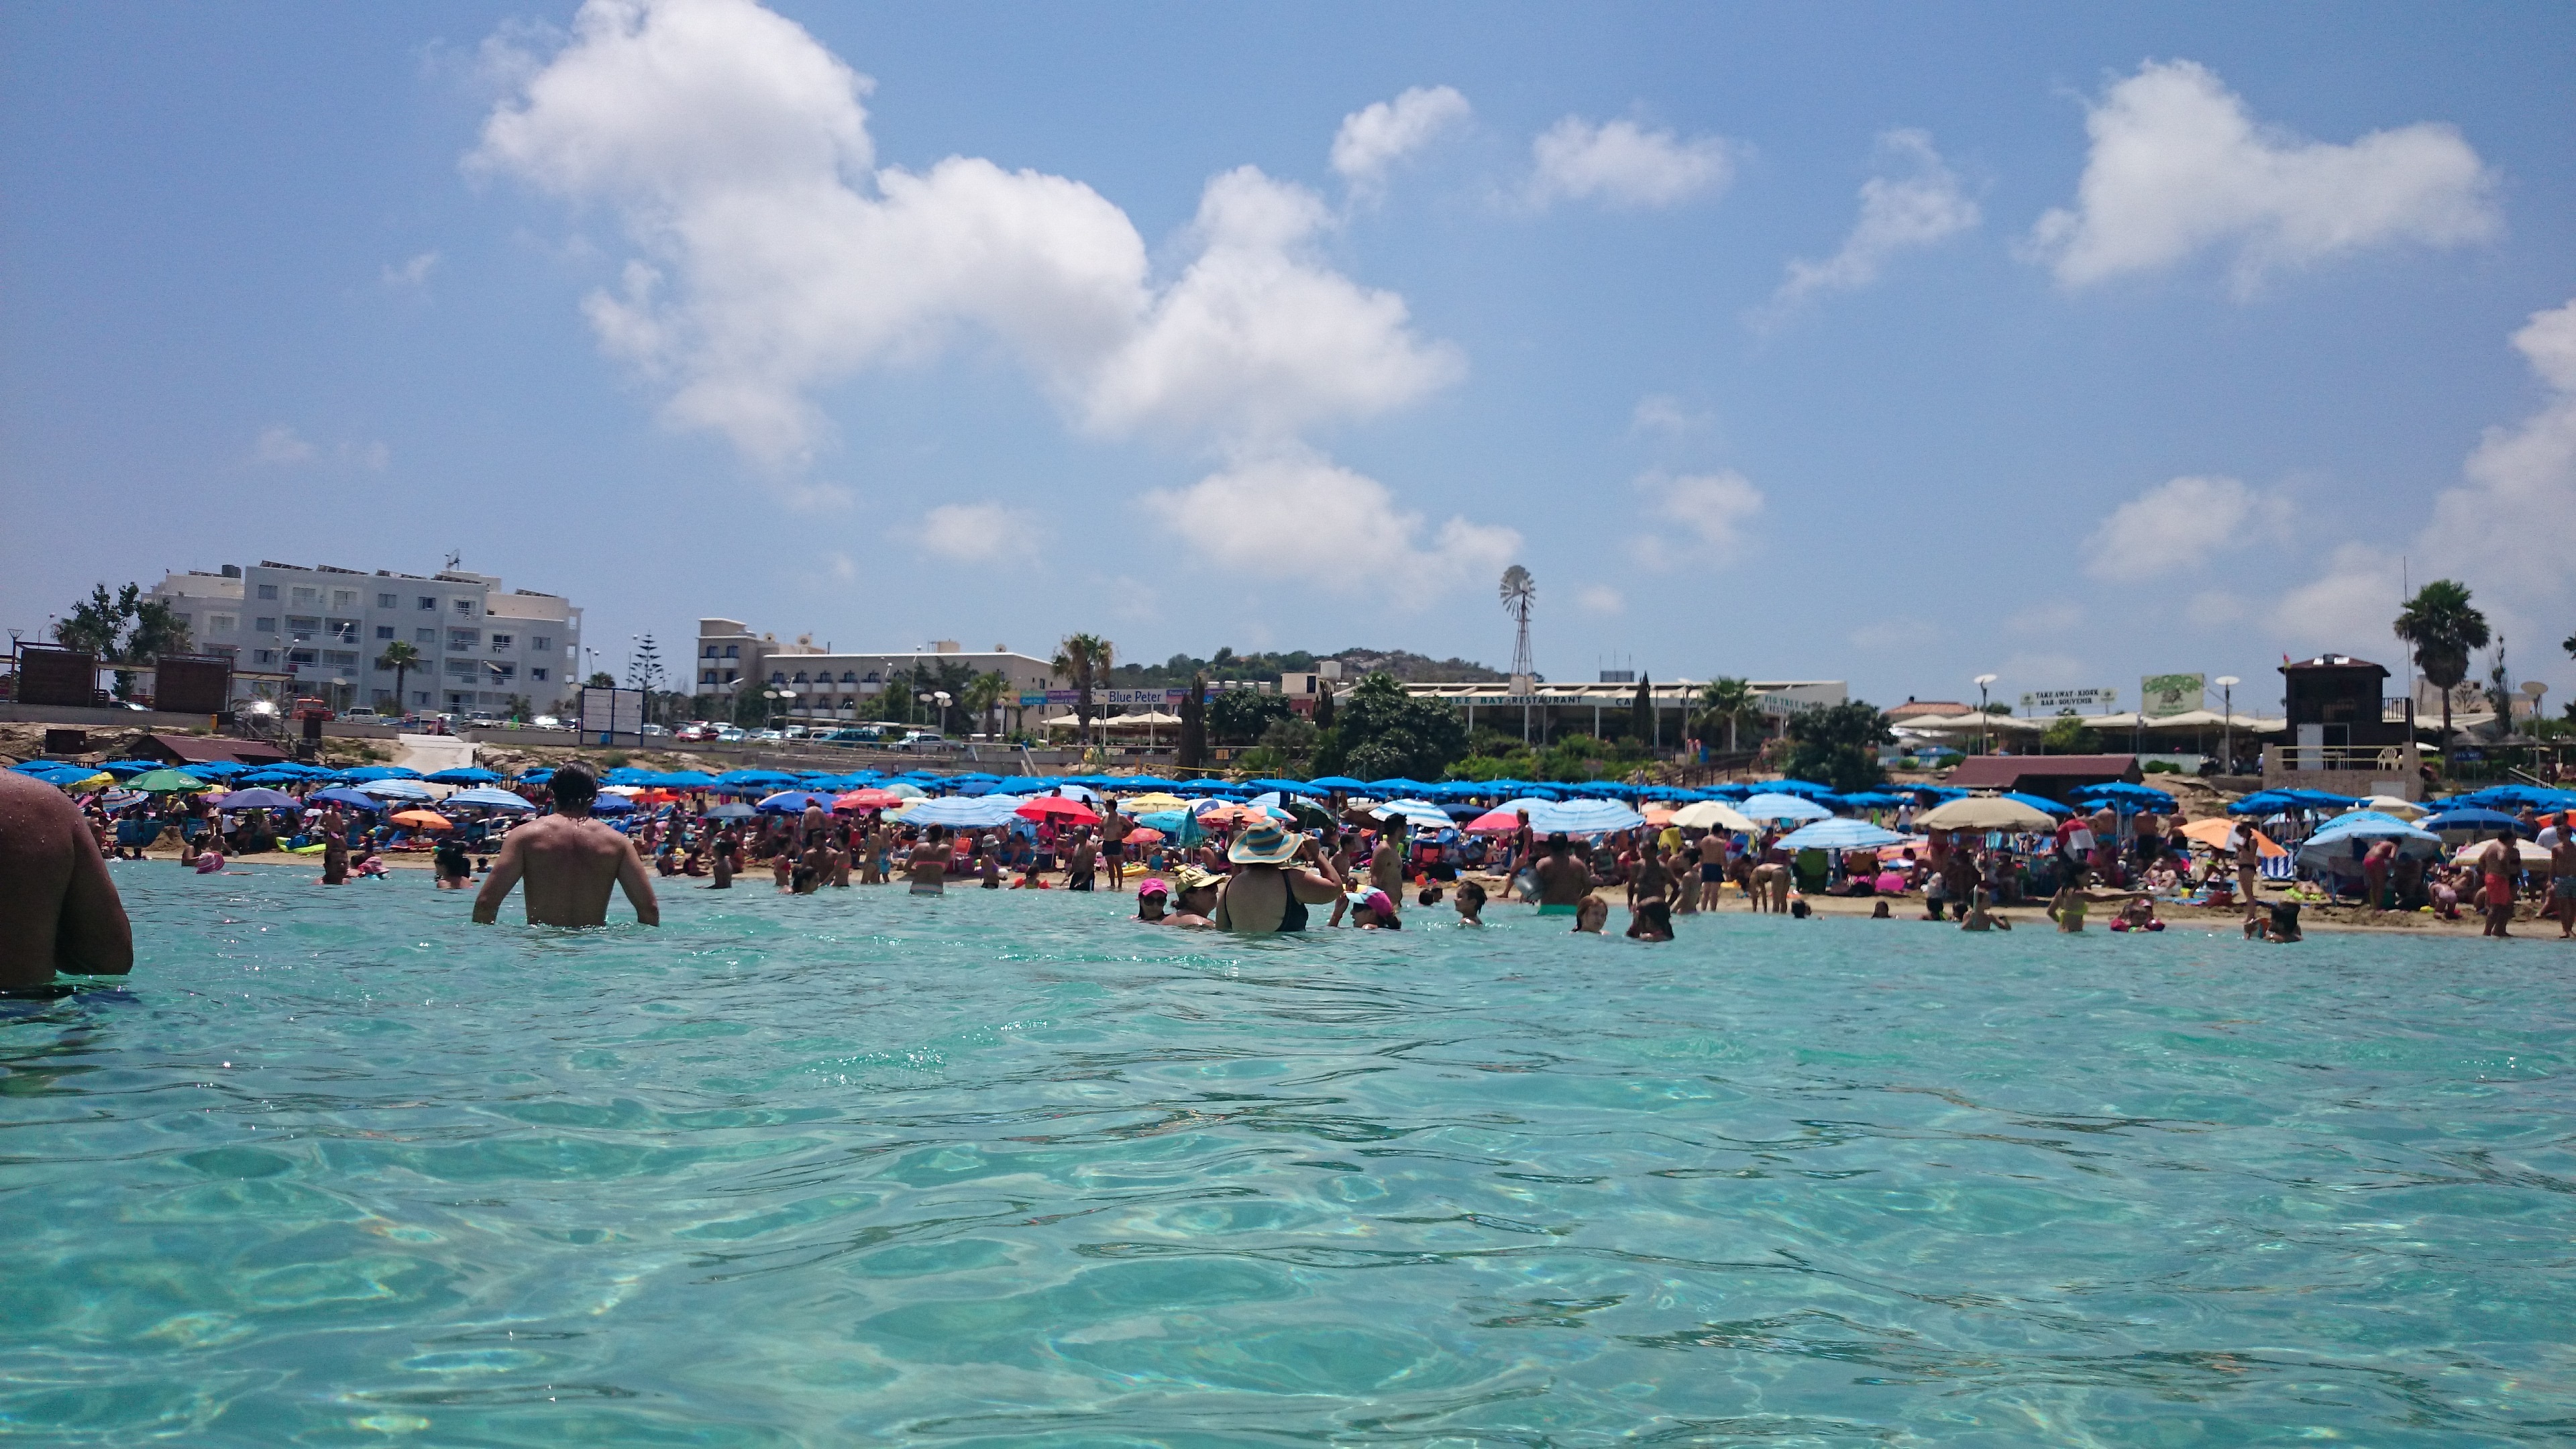
beach, sea, coast, water, nature, outdoor, sand, ocean, sky, wave, coastal, coastline, seaside, environment, scenic, seascape, marine, water park, cyprus, ayia napa, fig tree bay, endurance sports